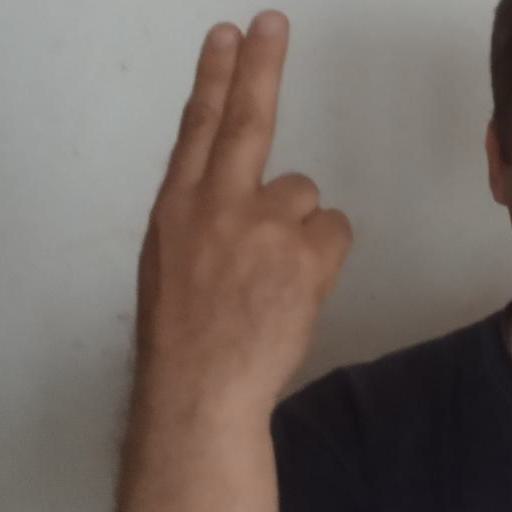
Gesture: two_up_inverted